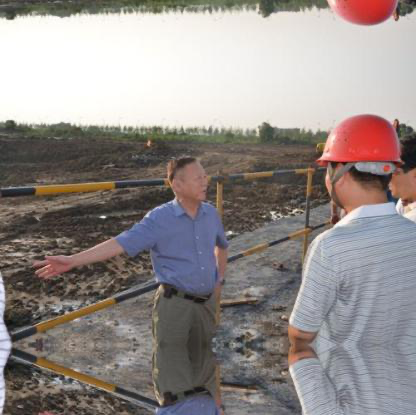
Objects in the image:
label: helmet
label: head
label: head
label: helmet
label: head